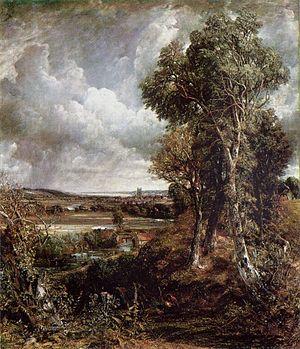
Février : l’imam de Mascate et Oman, Seyyd Saïd ibn Sultan visite Zanzibar.